A Guy and a Gal

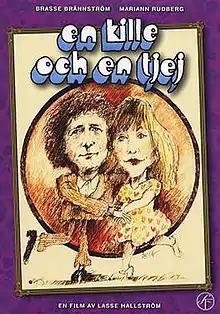
Film poster

A Guy and a Gal (Swedish: "En kille och en tjej") is a 1975 Swedish comedy film directed by Lasse Hallström, in his feature film directorial debut. It was the most popular film in Sweden in 1975 with receipts of 9,439,000 Swedish krona in the first six months of release.